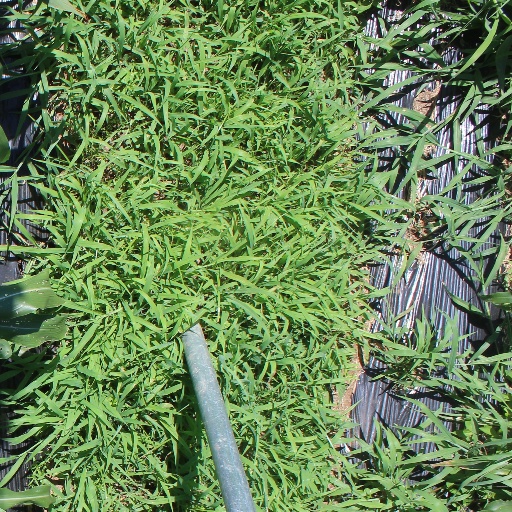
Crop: sorghum